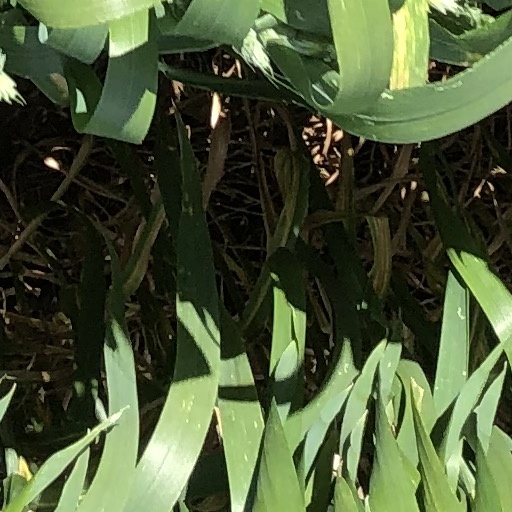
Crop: wheat